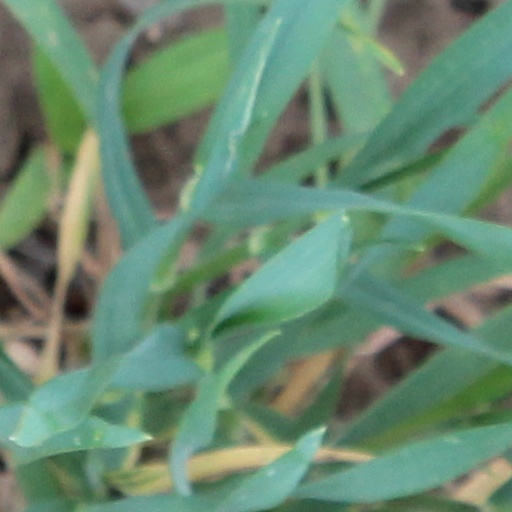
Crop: wheat